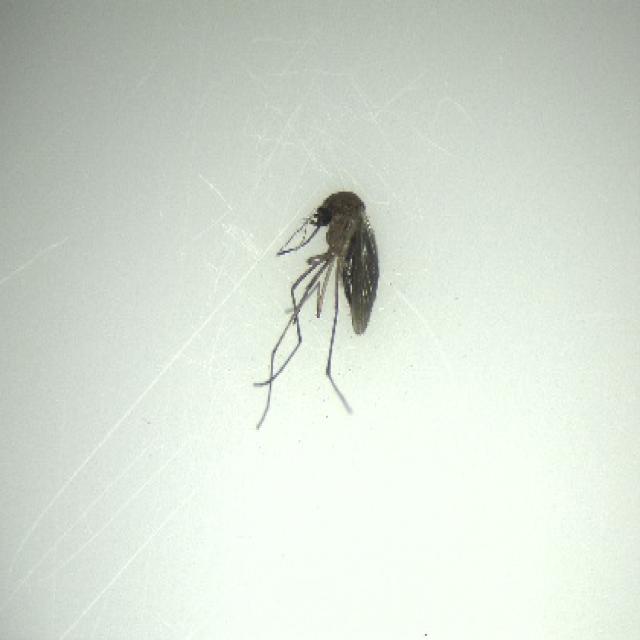
Species: culex_tritaeniorhynchus